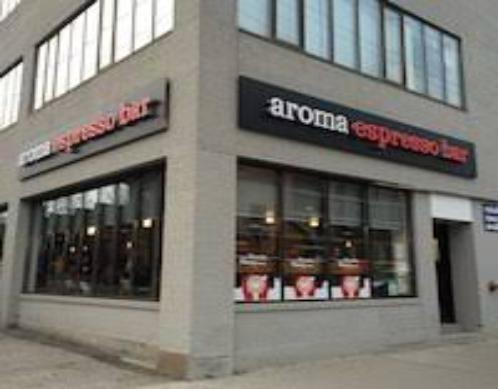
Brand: Aroma Espresso Bar
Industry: Food